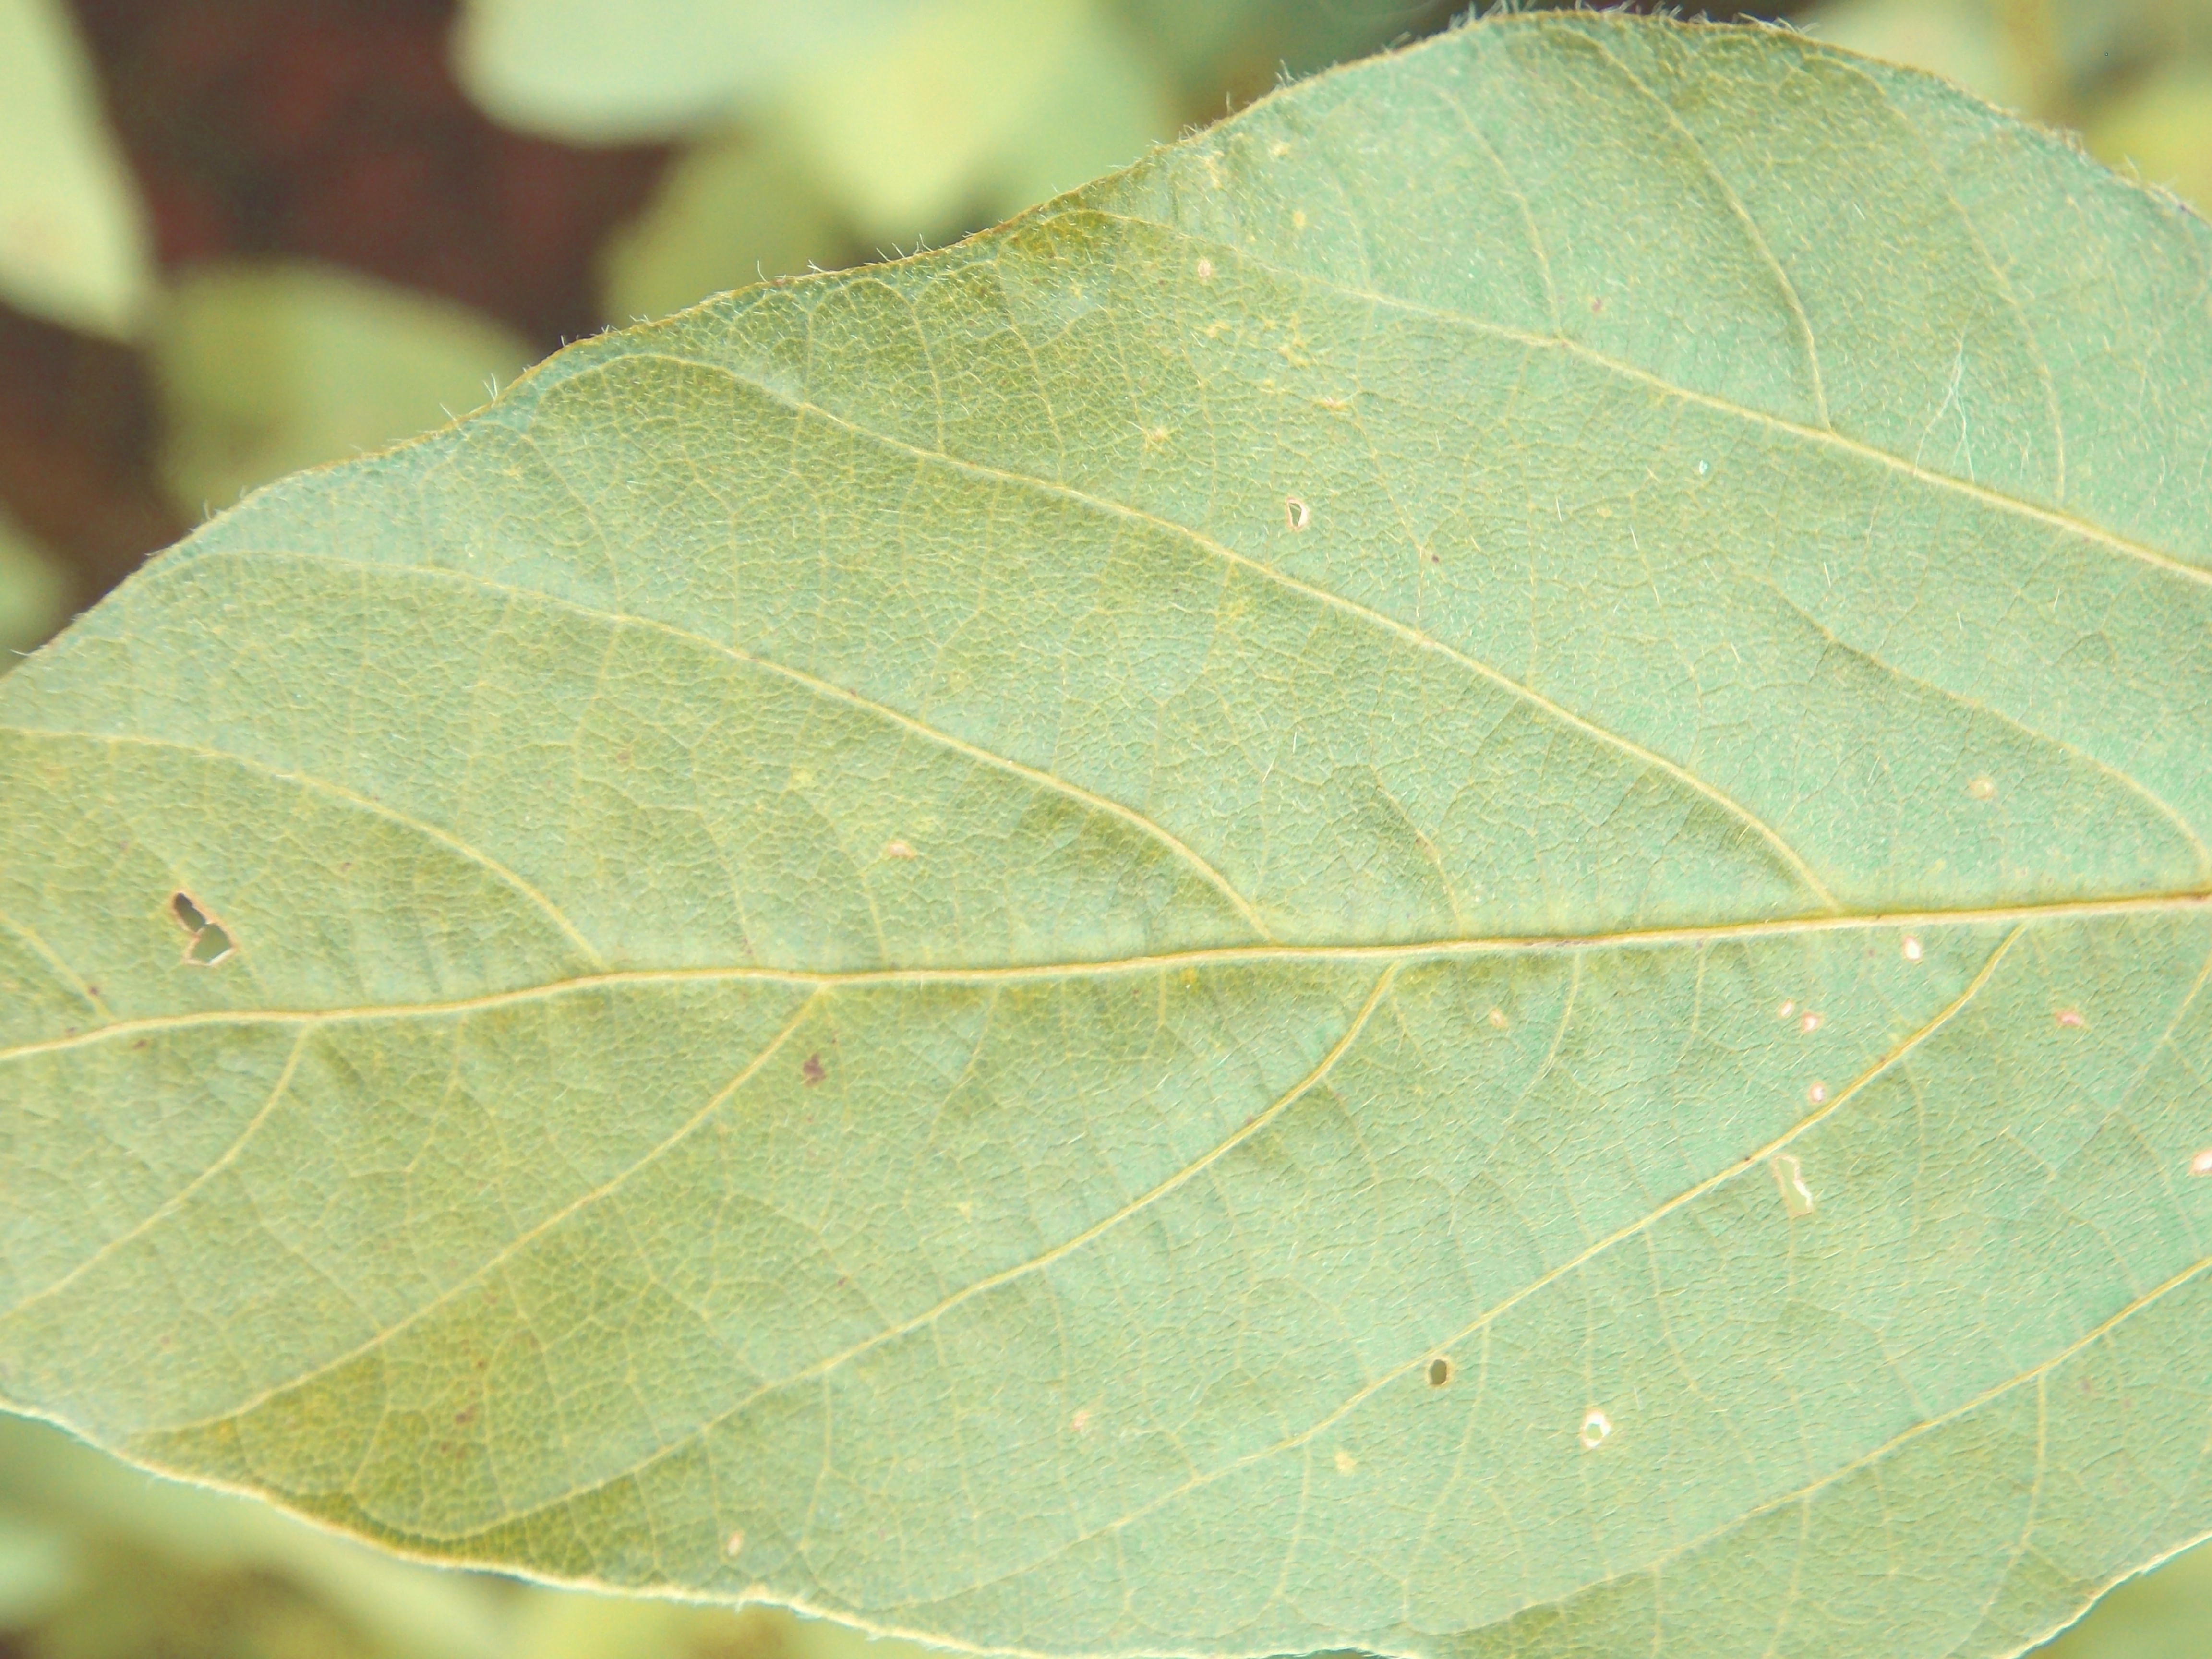
Label: Disease